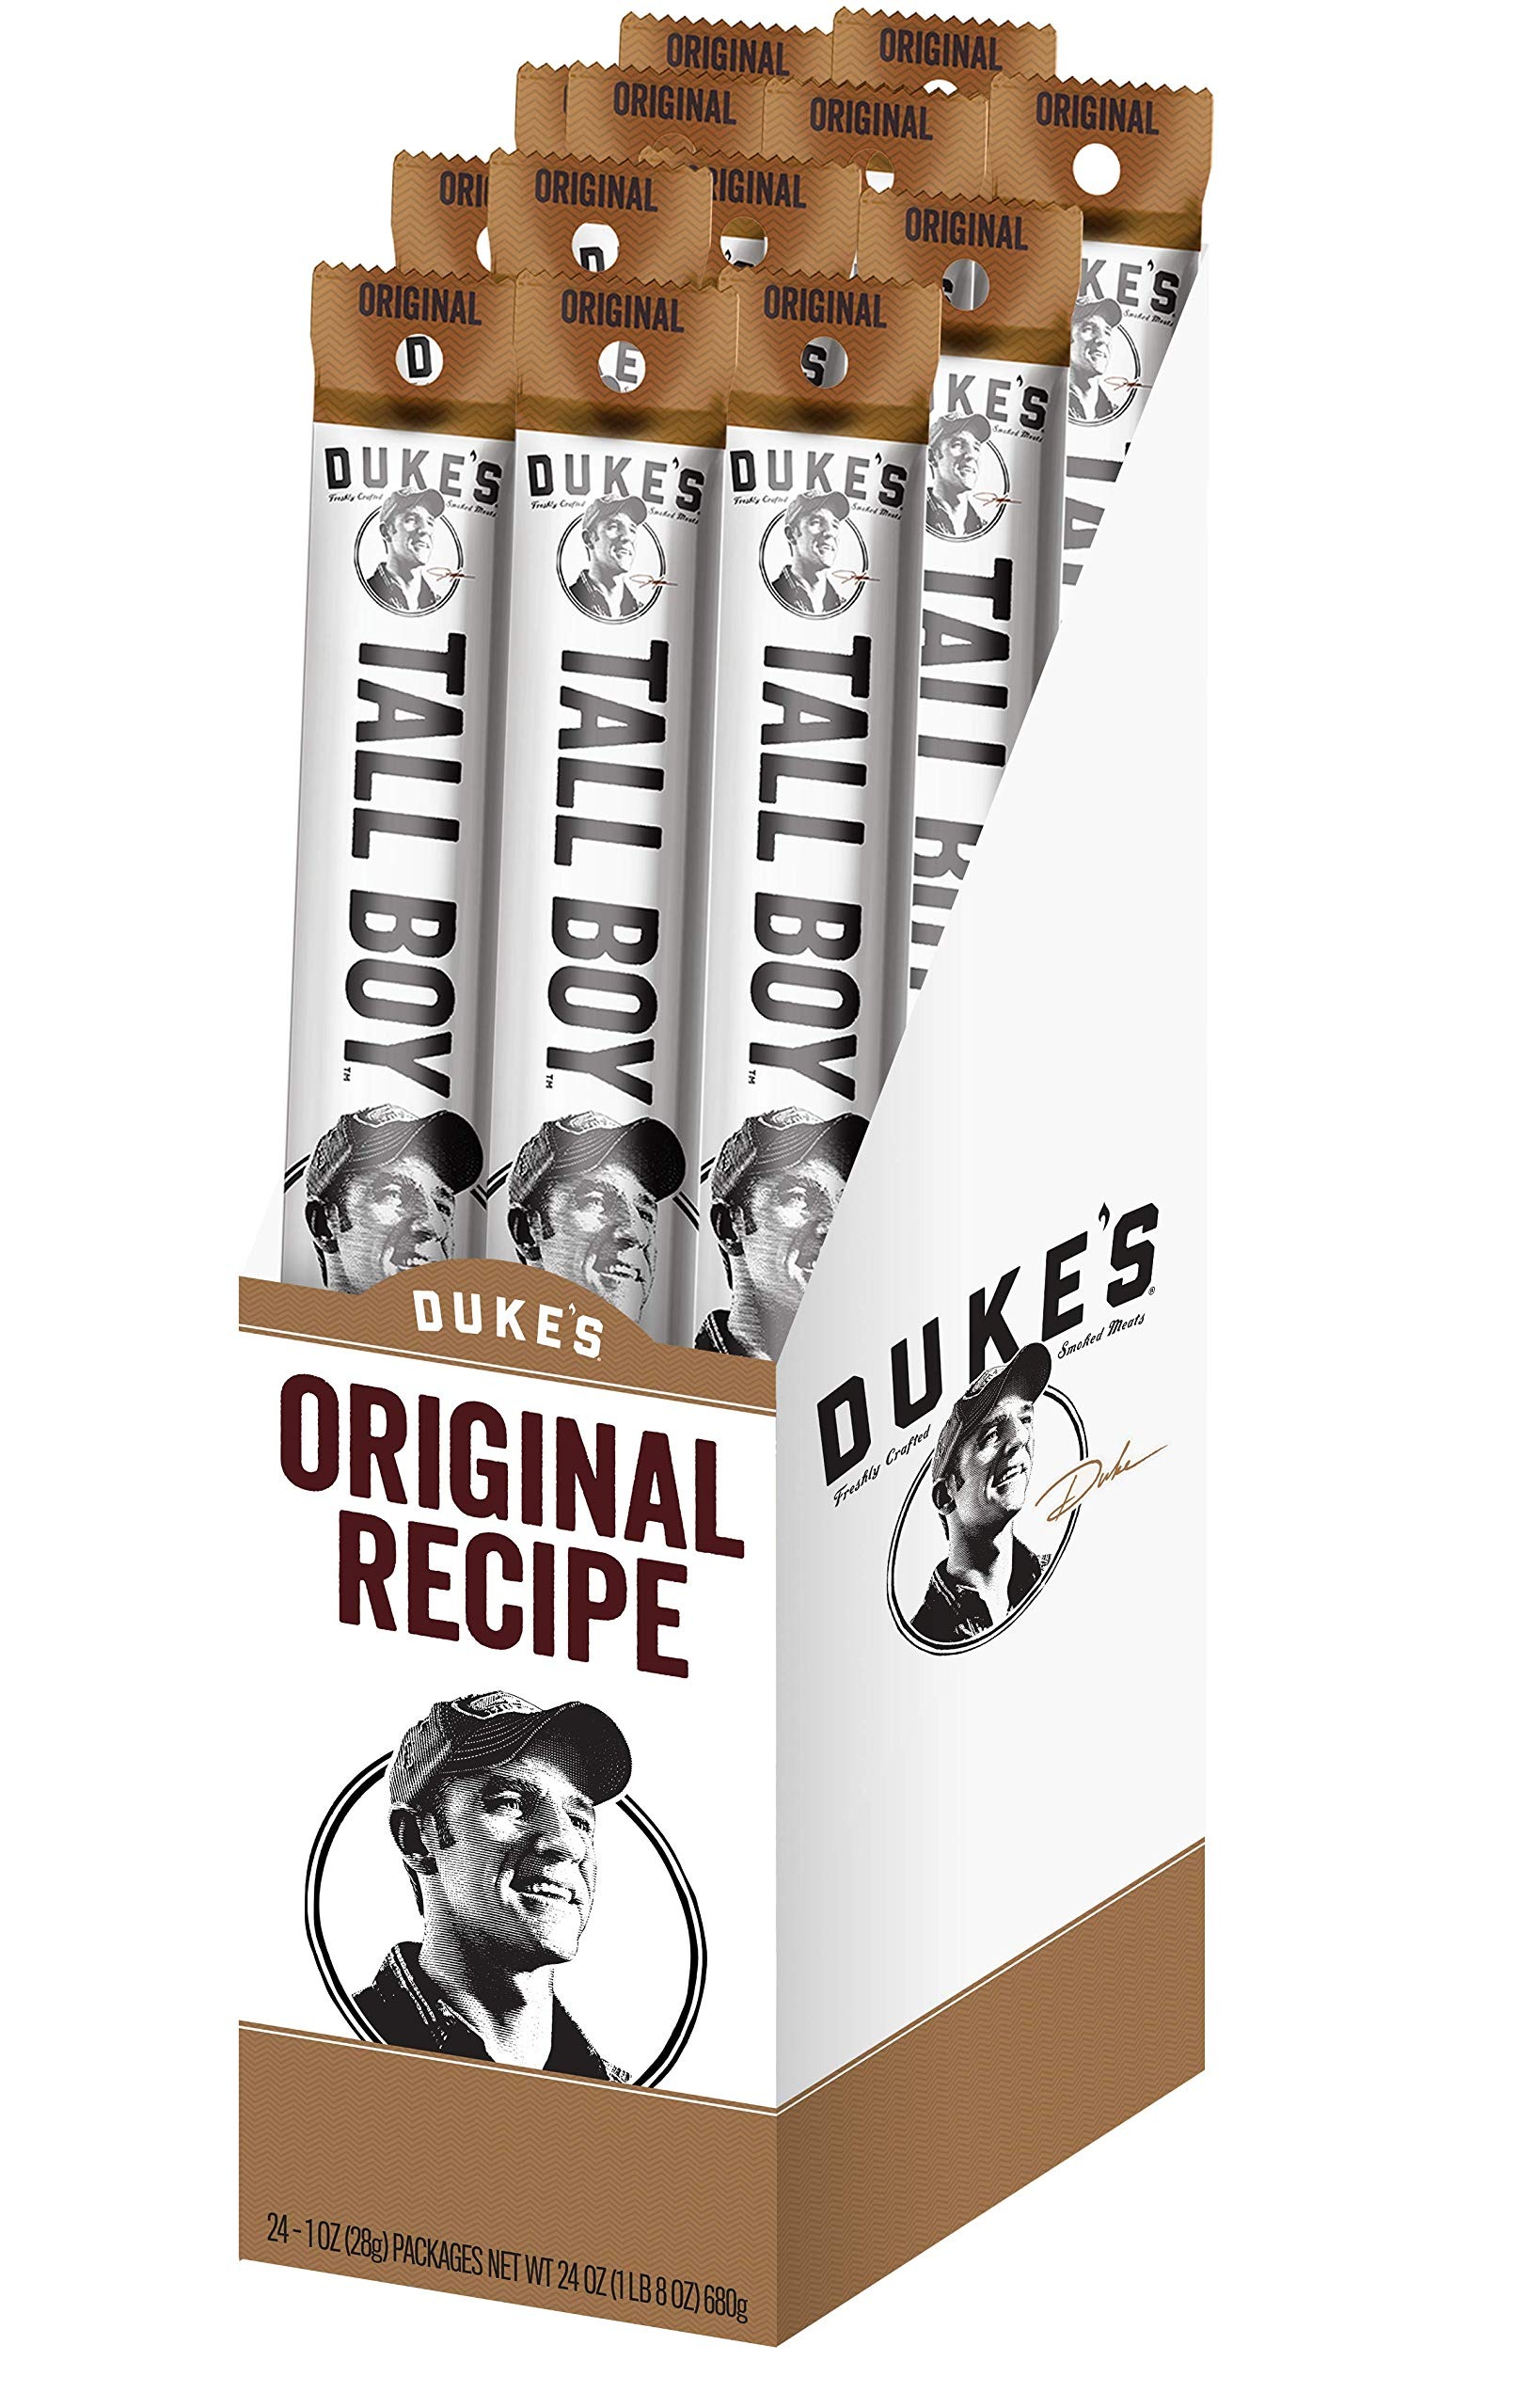
Item Name: Duke's Original Recipe Tall Boy Smoked Shorty Sausage, 1 oz. 24-Count
Bullet Point 1: Contains a 24-count pack of 1-ounce Duke's Original Recipe Tall Boy Smoked Shorty Sausages
Bullet Point 2: Original recipe smoked sausages made with a simple, classic blend of spices and freshly chopped herbs
Bullet Point 3: Made with fresh, never frozen pork for a gluten-free meat snack
Bullet Point 4: Fits a low carb lifestyle with 1g net carbs per serving
Bullet Point 5: Keto Friendly Snack – 1g net carbs (1g total carbs minus 0g dietary fiber), and 1g added sugar per serving
Value: 24.0
Unit: Ounce

Price: 56.29